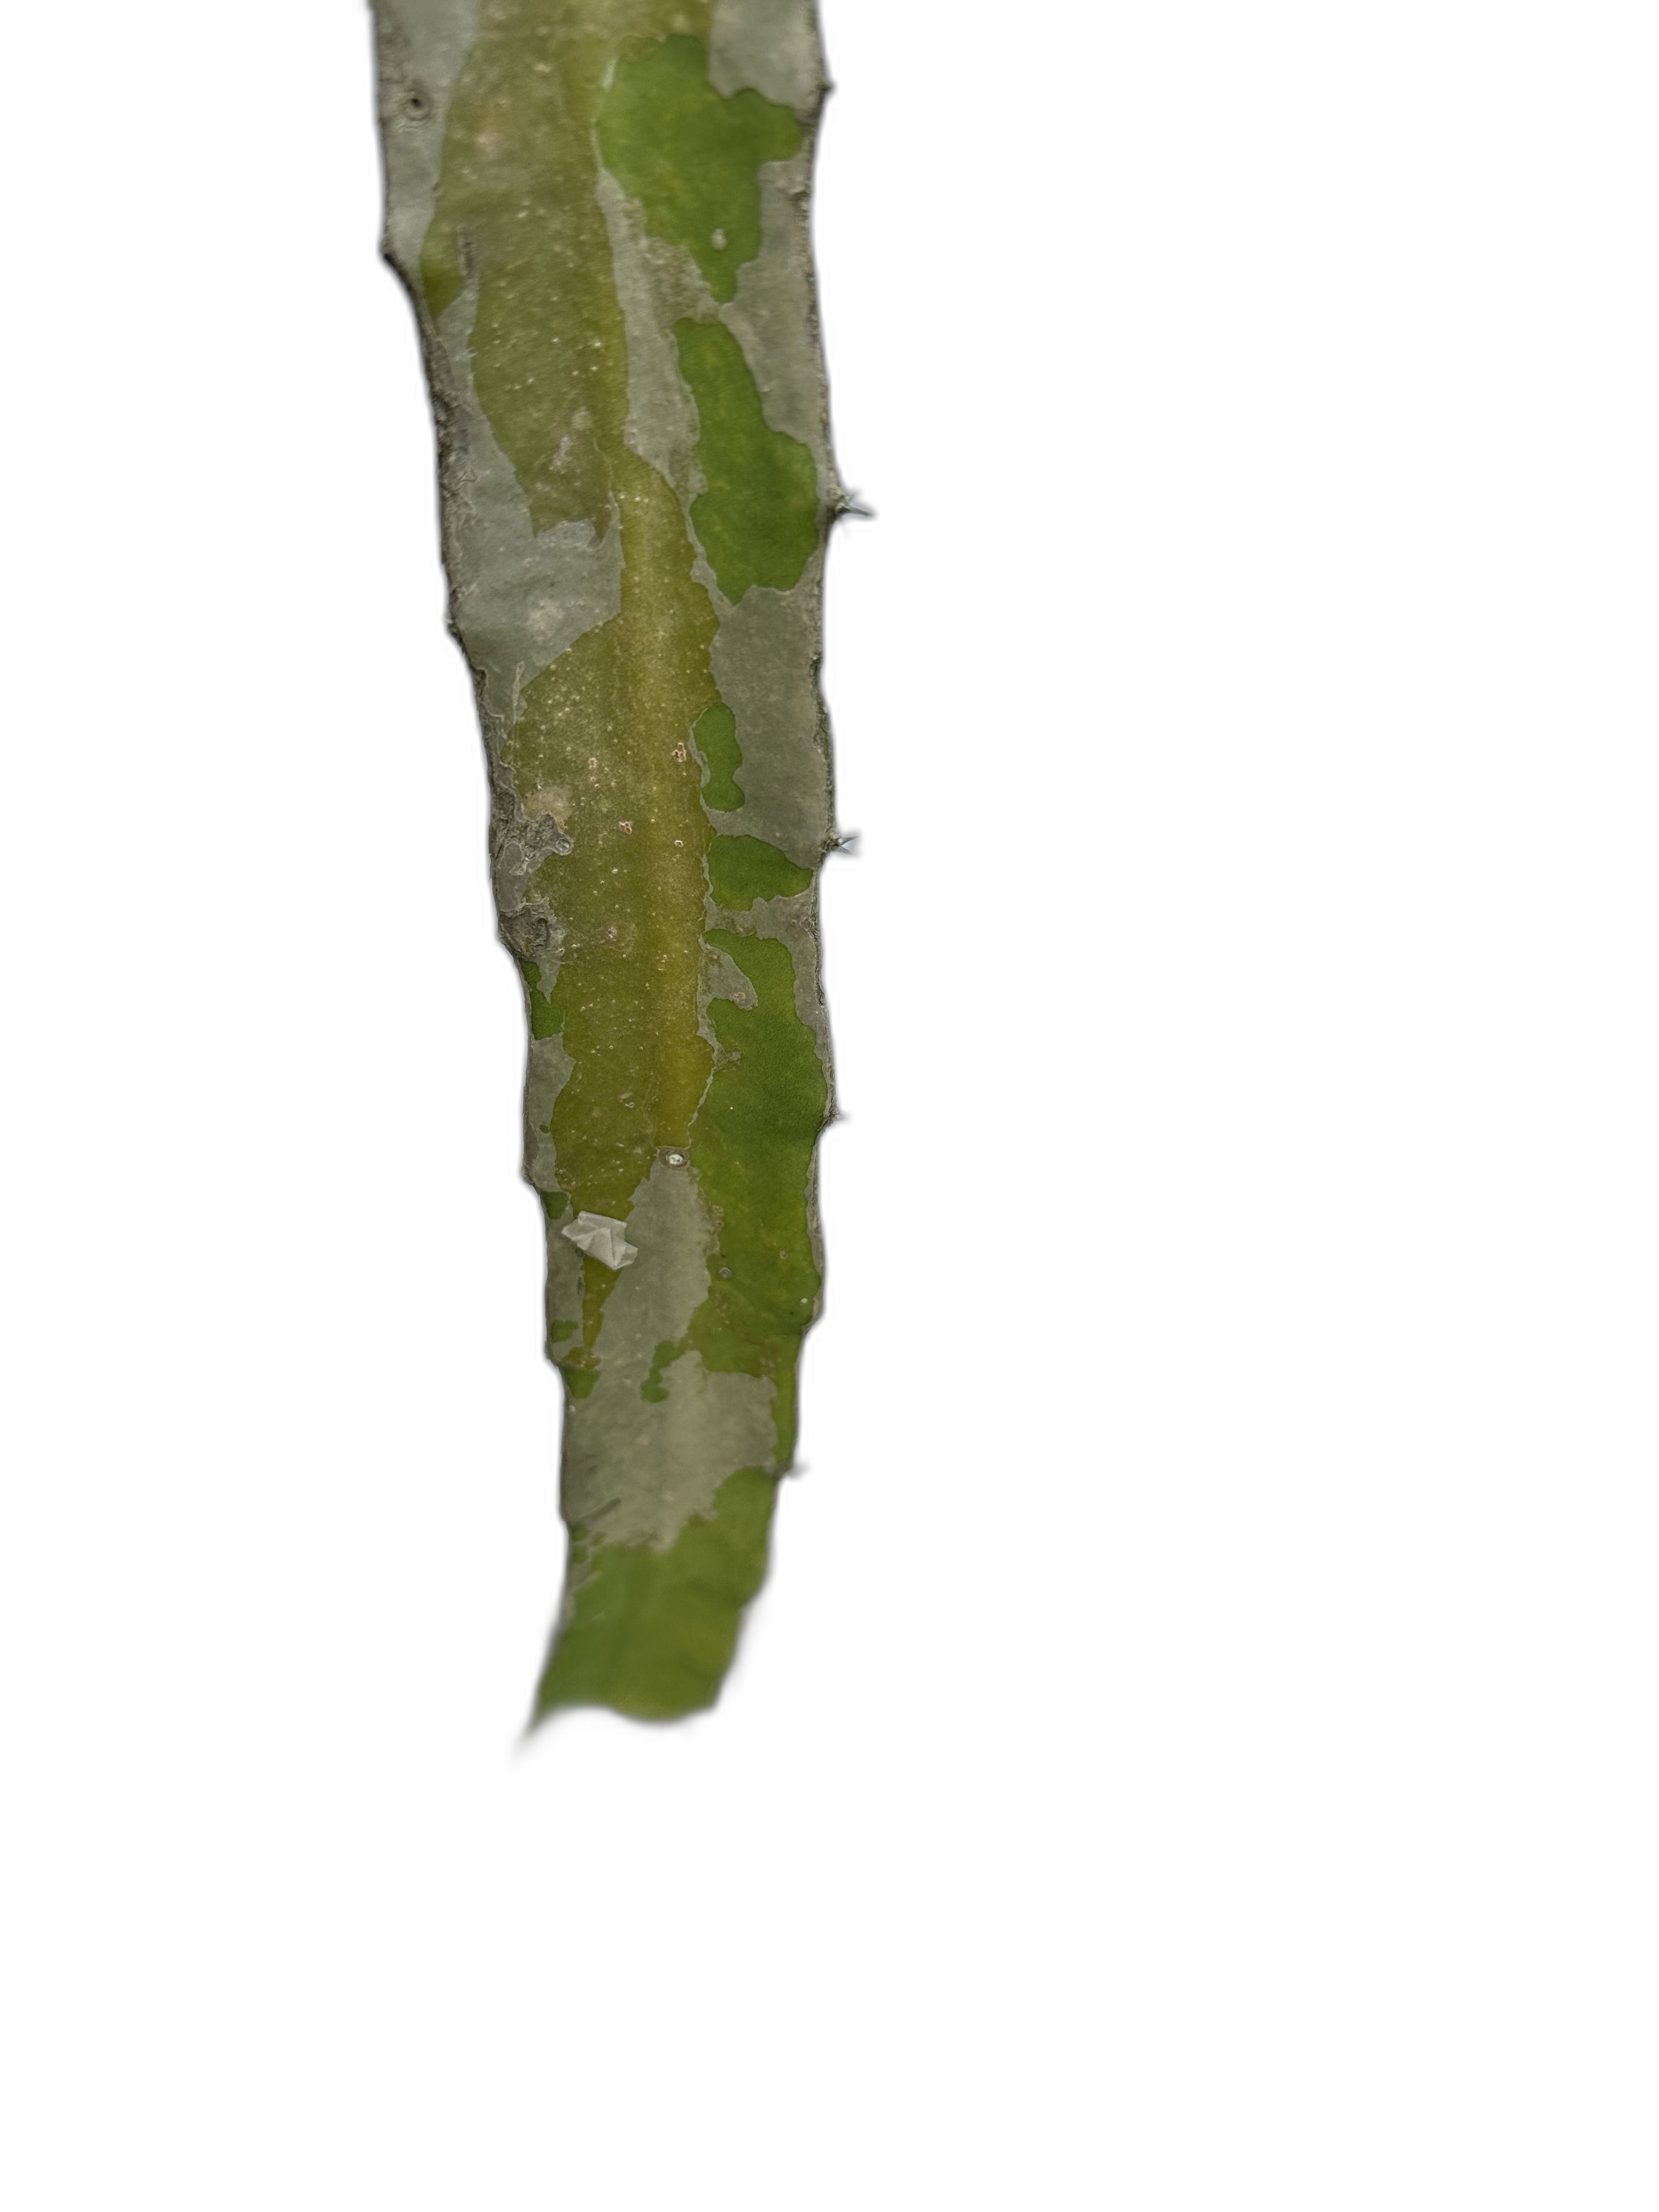
Label: Bad leaf